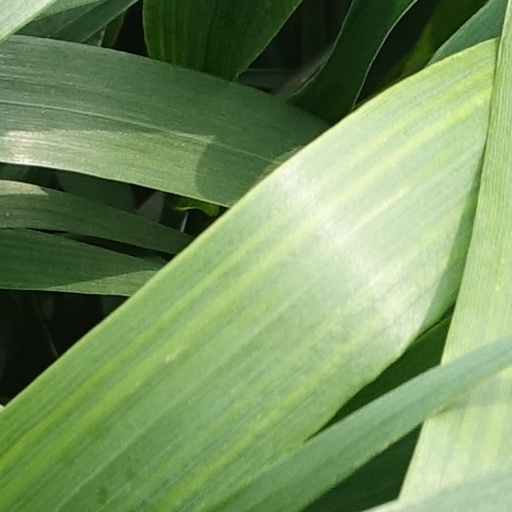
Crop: wheat